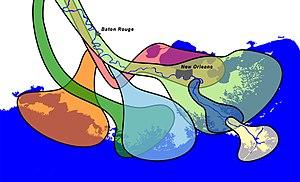
Le delta du Mississippi forme l'embouchure du fleuve Mississippi dans l'État de Louisiane dans le Sud des États-Unis. Ce delta est formé par les alluvions déposées par le fleuve alors qu'il se jette dans les eaux du golfe du Mexique. Il continue d'avancer vers le sud et est « l’un des plus changeants au monde, parce que l’un des plus jeunes ». Le delta du Mississippi constitue un riche écosystème menacé par les activités humaines. Il s'agit du 2ème plus grand delta au monde après celui du Gange. Il couvre une superficie de 75 000 km², sur laquelle vivent quelque 2,2 millions d’habitants, la plupart vivant dans l’agglomération de La Nouvelle-Orléans. Pourtant, comparé à d’autres deltas, la densité de la région est relativement faible.